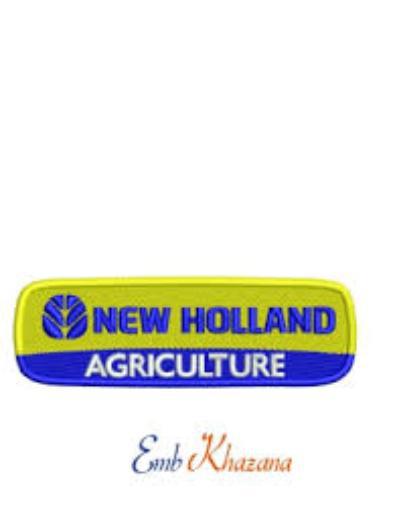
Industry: Others